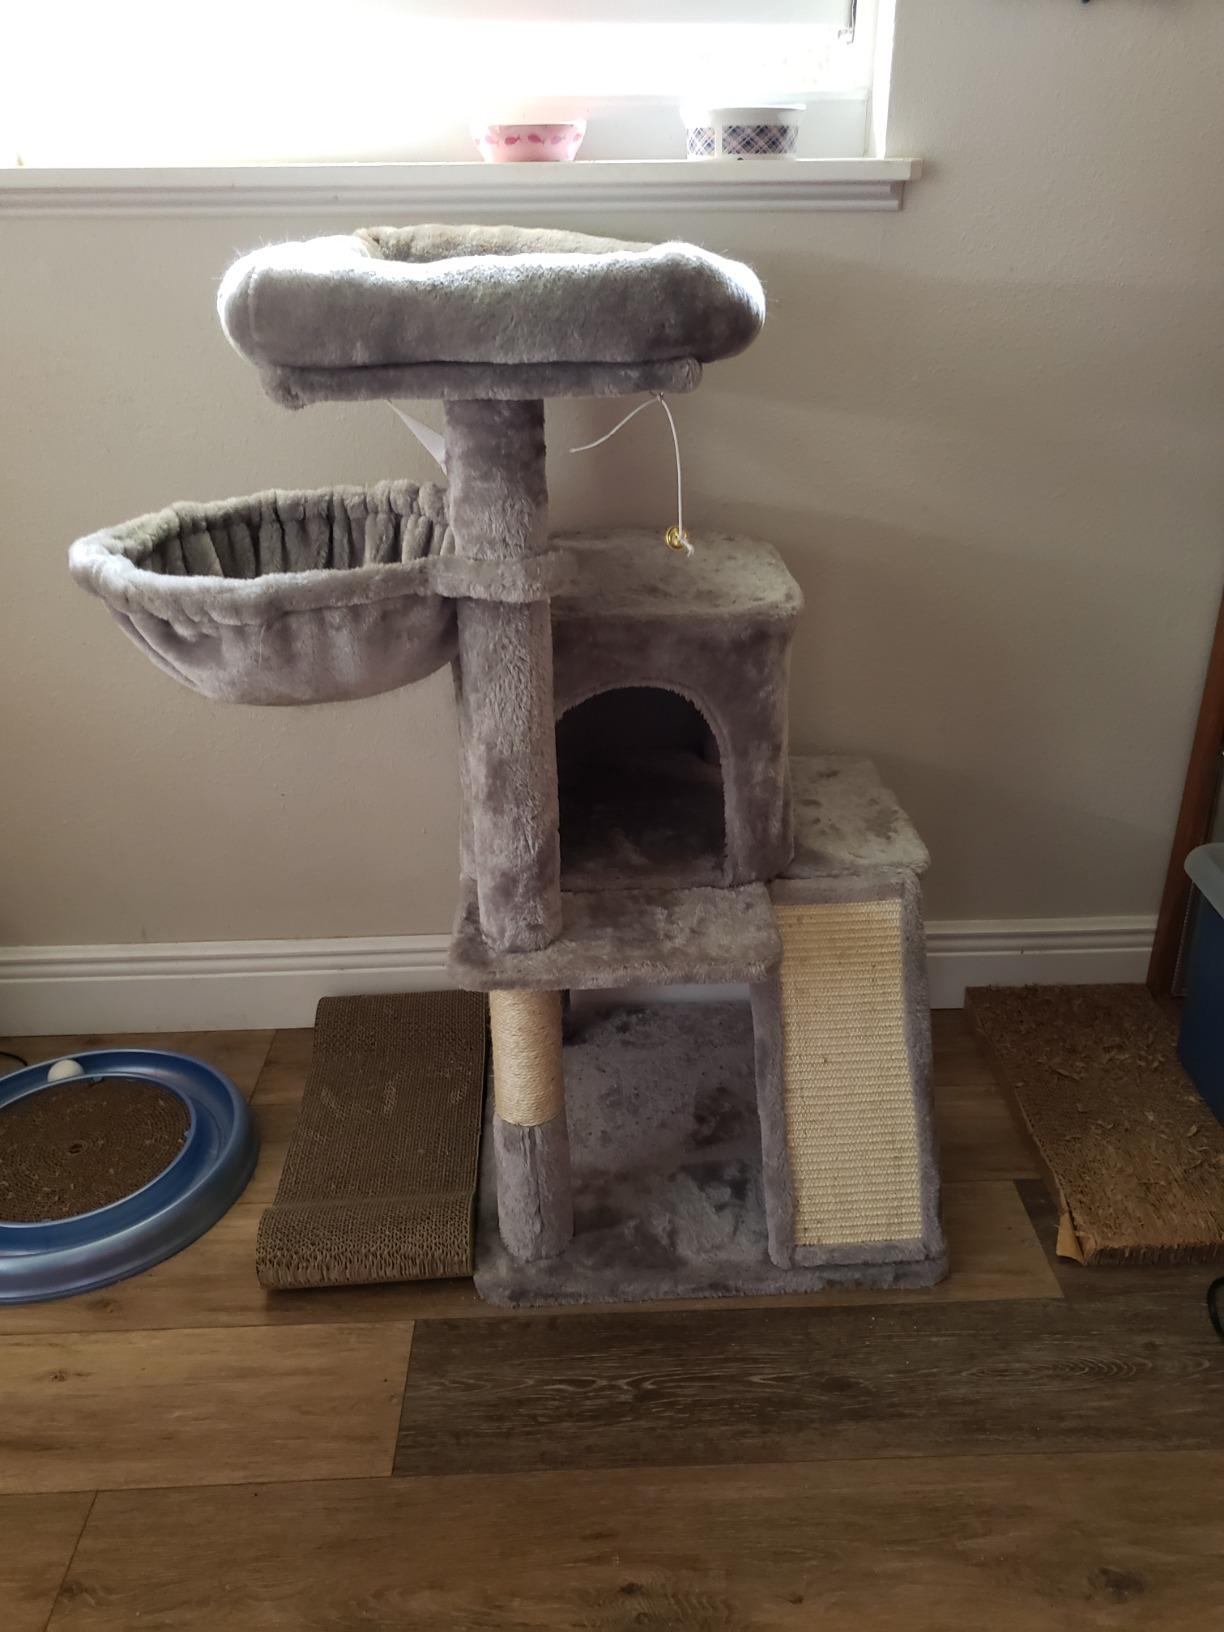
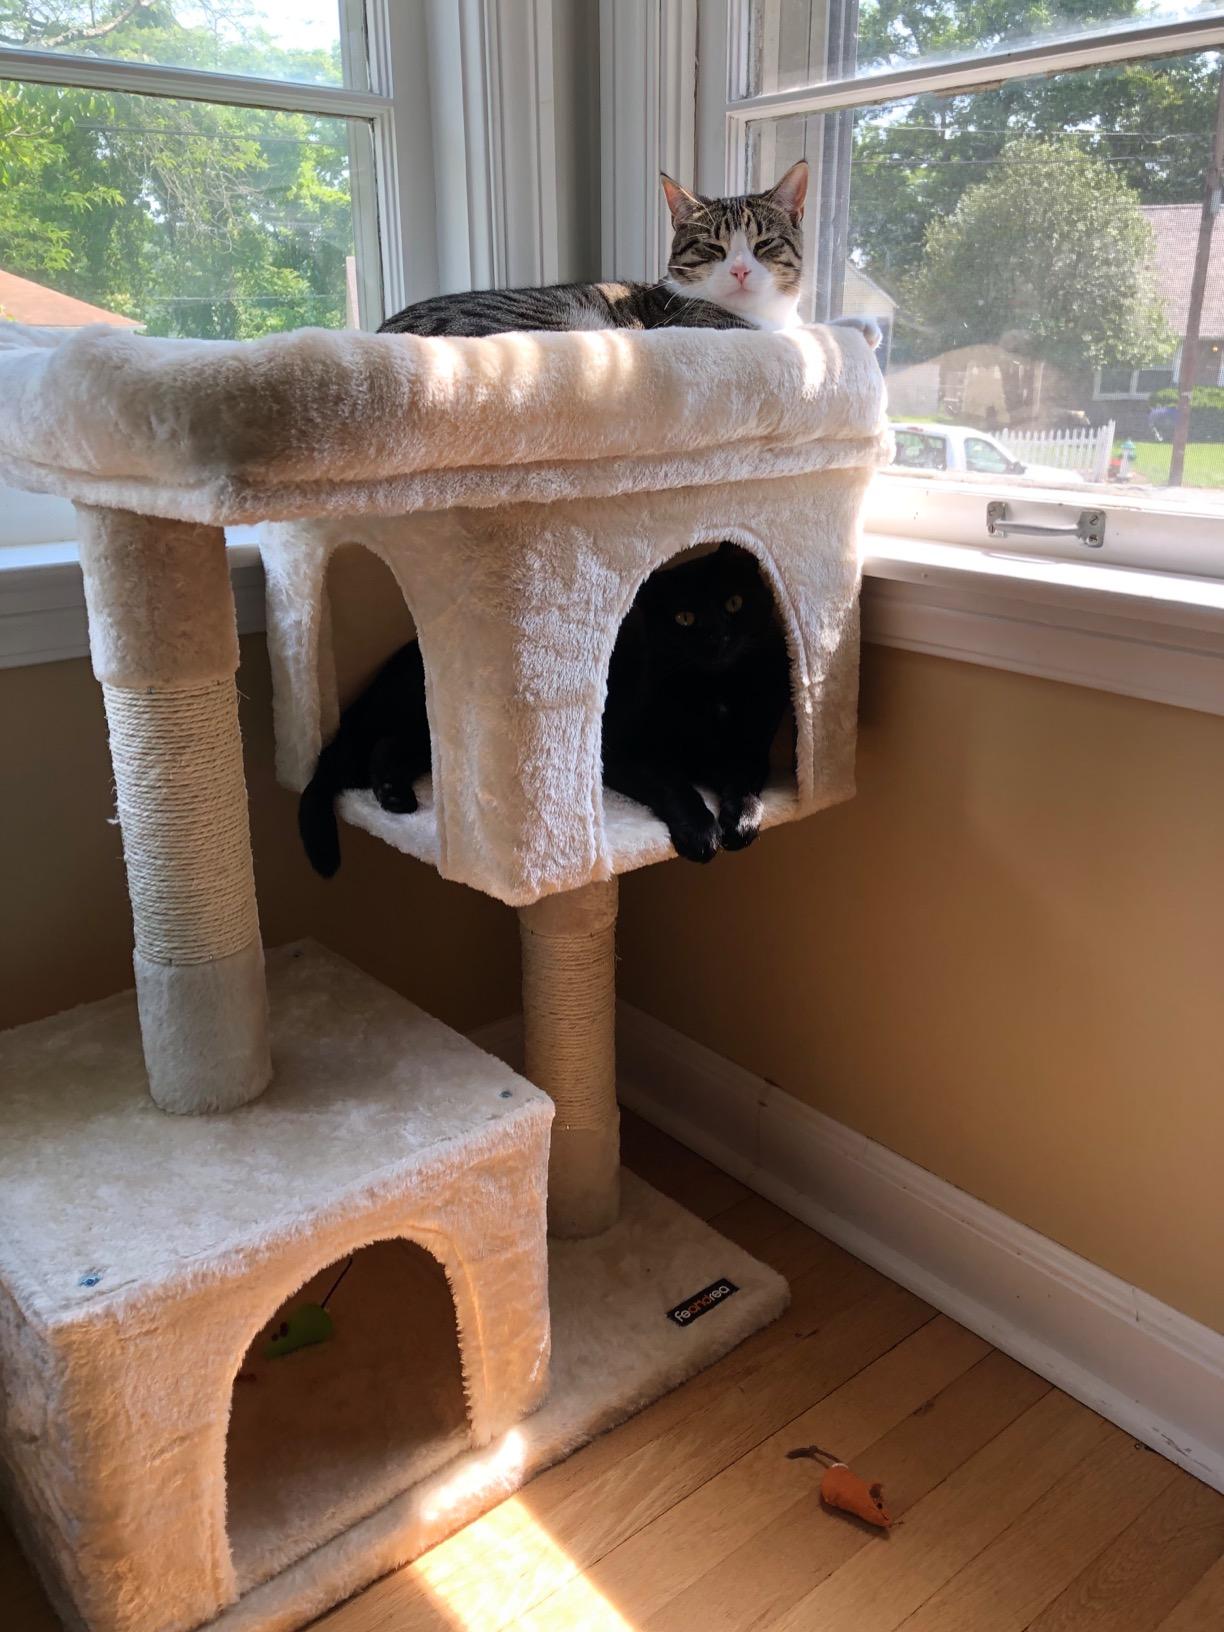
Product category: items_cat tree
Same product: no